Into the Light (Weber novel)

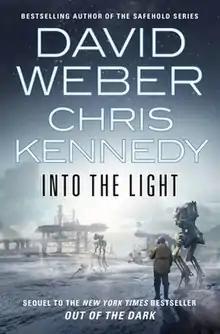
Cover of first edition hardcover

Into the Light is an alien invasion science fiction novel by David Weber and Chris Kennedy released by Tor Books on January 12, 2021. It is the continuation of Weber's earlier book, "Out of the Dark". A third book in the series, "To Challenge Heaven", was released on January 16, 2024.